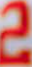
Number: 2